Amédée Despans-Cubières

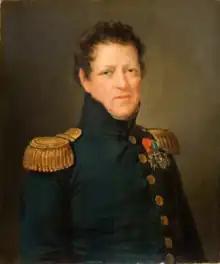
Portrait by François-Joseph Kinson

General Amédée Louis de Cubières (4 March 1786 – 6 August 1853), known as Despans-Cubières, was a French general and politician.